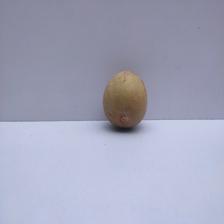
Size: Medium